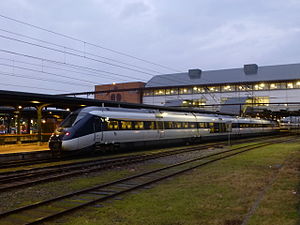
IC4 / Idriftsættelse / 2012- / Yderligere indsættelse
Togsæt 19 i Odense (februar 2015).
IC4, litreret MG-FH-FG-MG, er DSB's nyeste lyntogs- og intercity-togsæt, der er produceret af AnsaldoBreda i Italien, og som har lagt navn til IC4-sagen. Et IC4-togsæt er dieseldrevet og består af fire vogne med i alt 204 siddepladser. Toget er bygget til en maksimalt tilladt hastighed på 200 km/t. I modsætning til IC3-toget er der adgang til elektricitet ved alle sæder og flexvogn med niveaufri indstigning. Op til tre IC4-togsæt kan sammenkobles med i alt 612 siddepladser. Det er dog ikke muligt at op- og nedformere i almindelig drift.